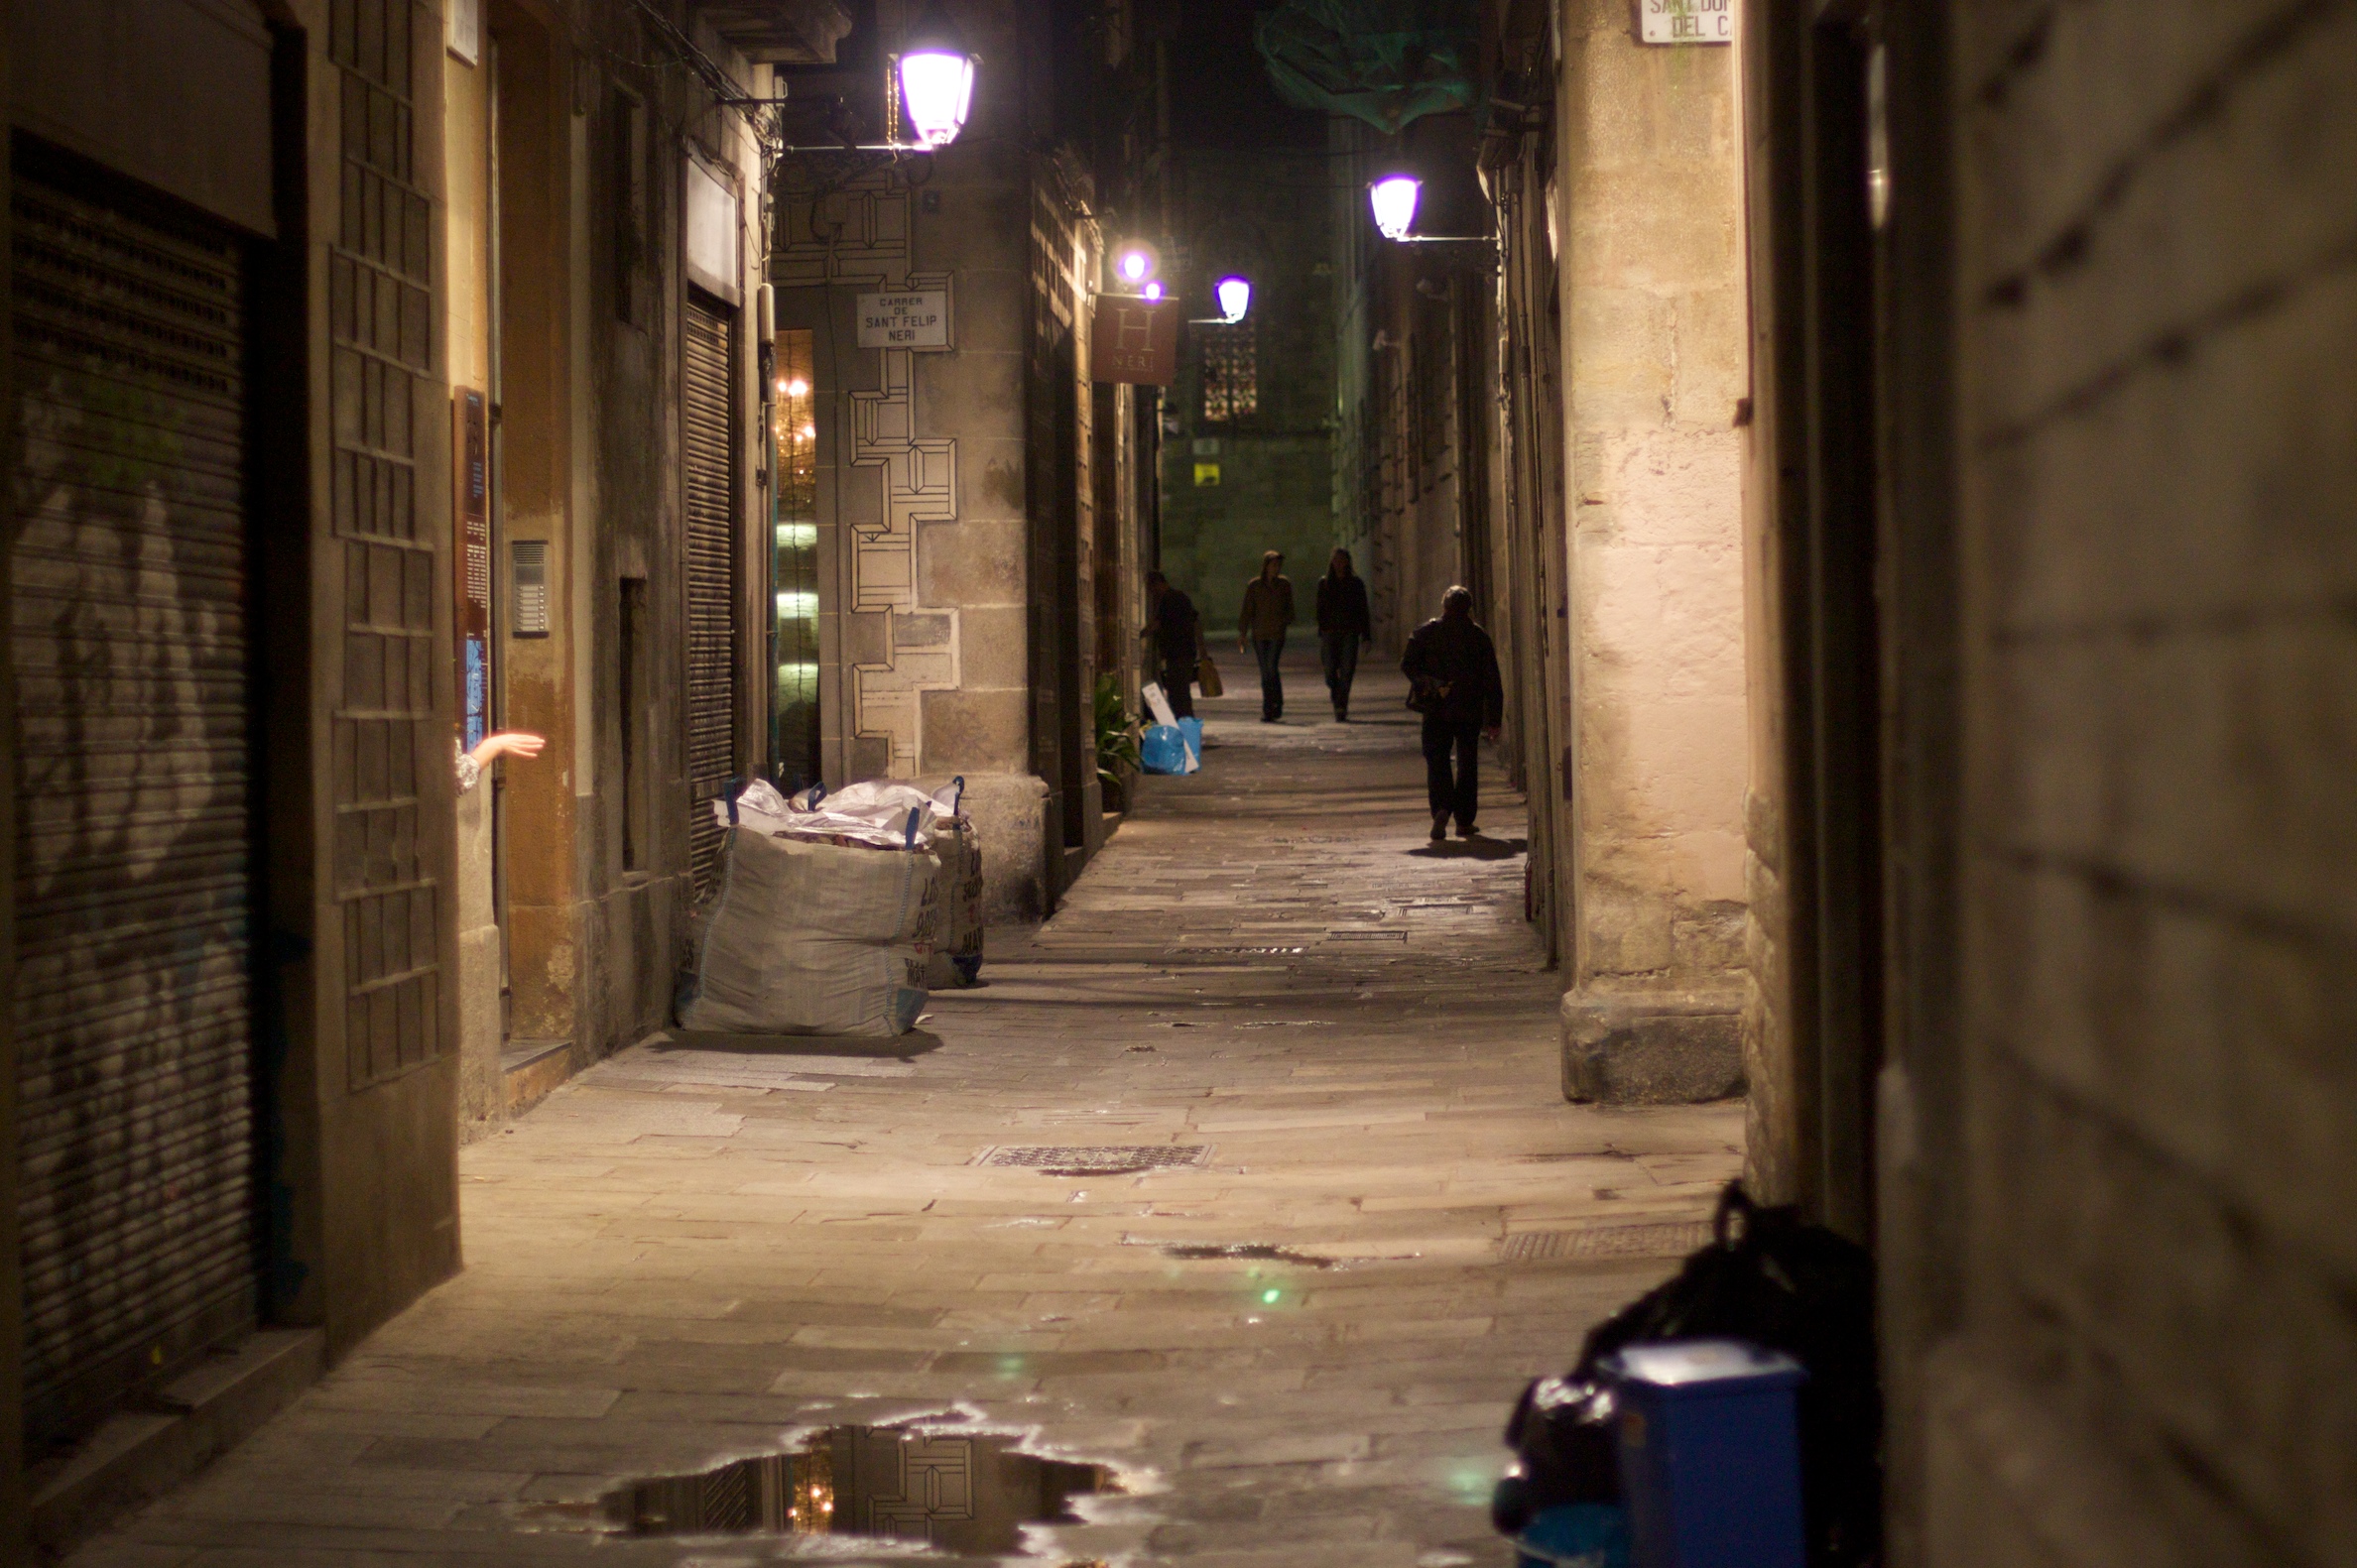
road, street, night, town, alley, darkness, lane, lighting, barcelona, infrastructure, oet09, screenshot, urban area